Tetrode

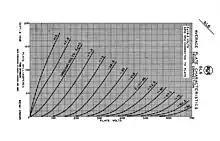
Typical triode anode characteristics

The anode characteristic of a screen-grid valve is thus quite unlike that of a triode. Where the anode voltage is less than that of the screen grid, there is a distinctive negative resistance characteristic, called the "dynatron region" or "tetrode kink". The approximately constant-current region of low slope at anode voltages greater than the screen grid voltage is also markedly different from that of the triode, and provides the useful region of operation of the screen grid tube as an amplifier. The low slope is highly desirable, since it greatly enhances the voltage gain which the device can produce. Early screen-grid valves had amplification factors (i.e. the product of transconductance and anode slope resistance, R) fifty times or more greater than that of comparable triode. The high anode resistance in the normal operating range is a consequence of the electrostatic shielding action of the screen grid, since it prevents the electric field due to the anode from penetrating to the control grid region, where it might otherwise influence the passage of electrons, increasing the electron current when the anode voltage is high, reducing it when low.